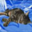
Label: cat